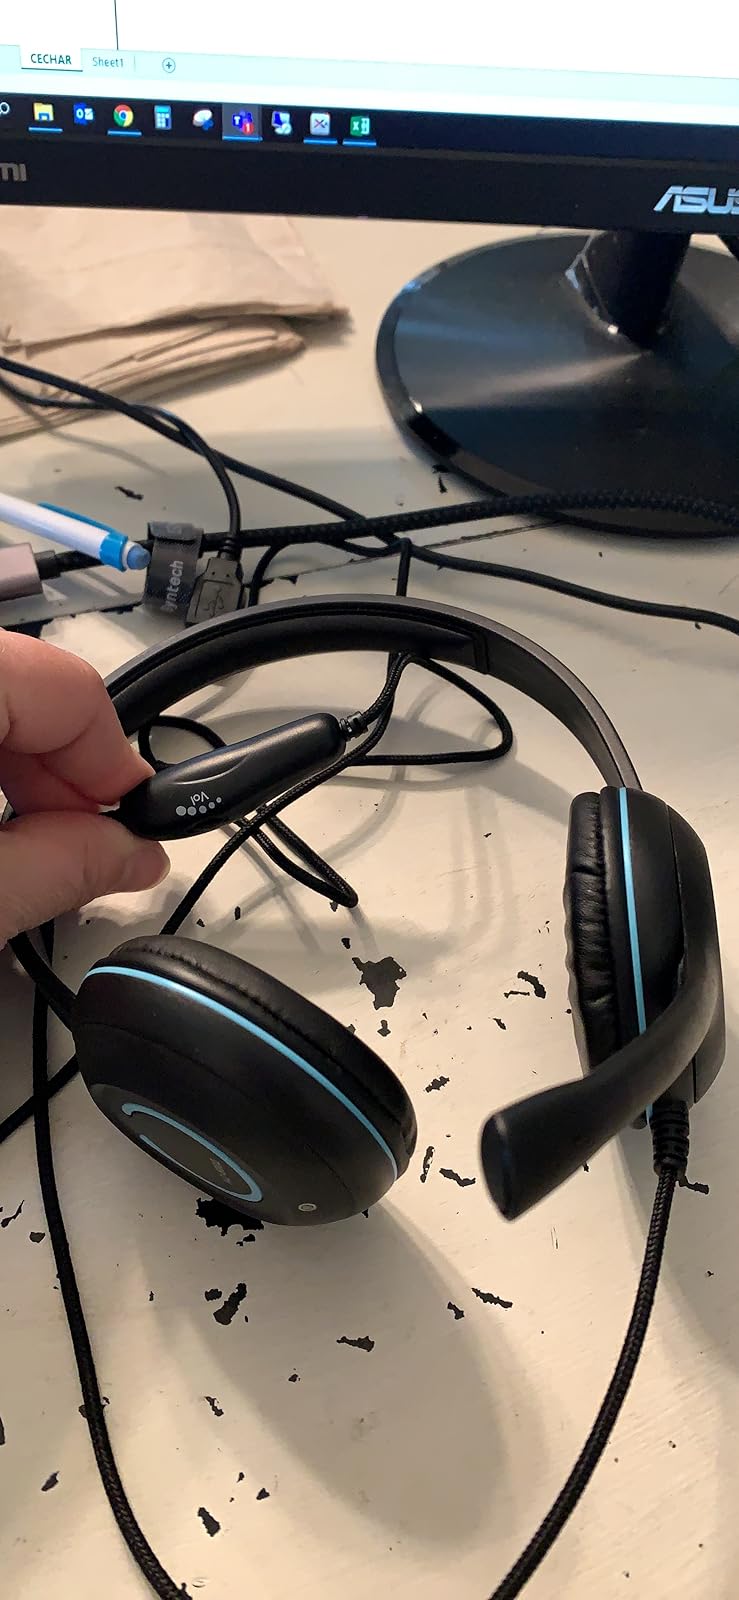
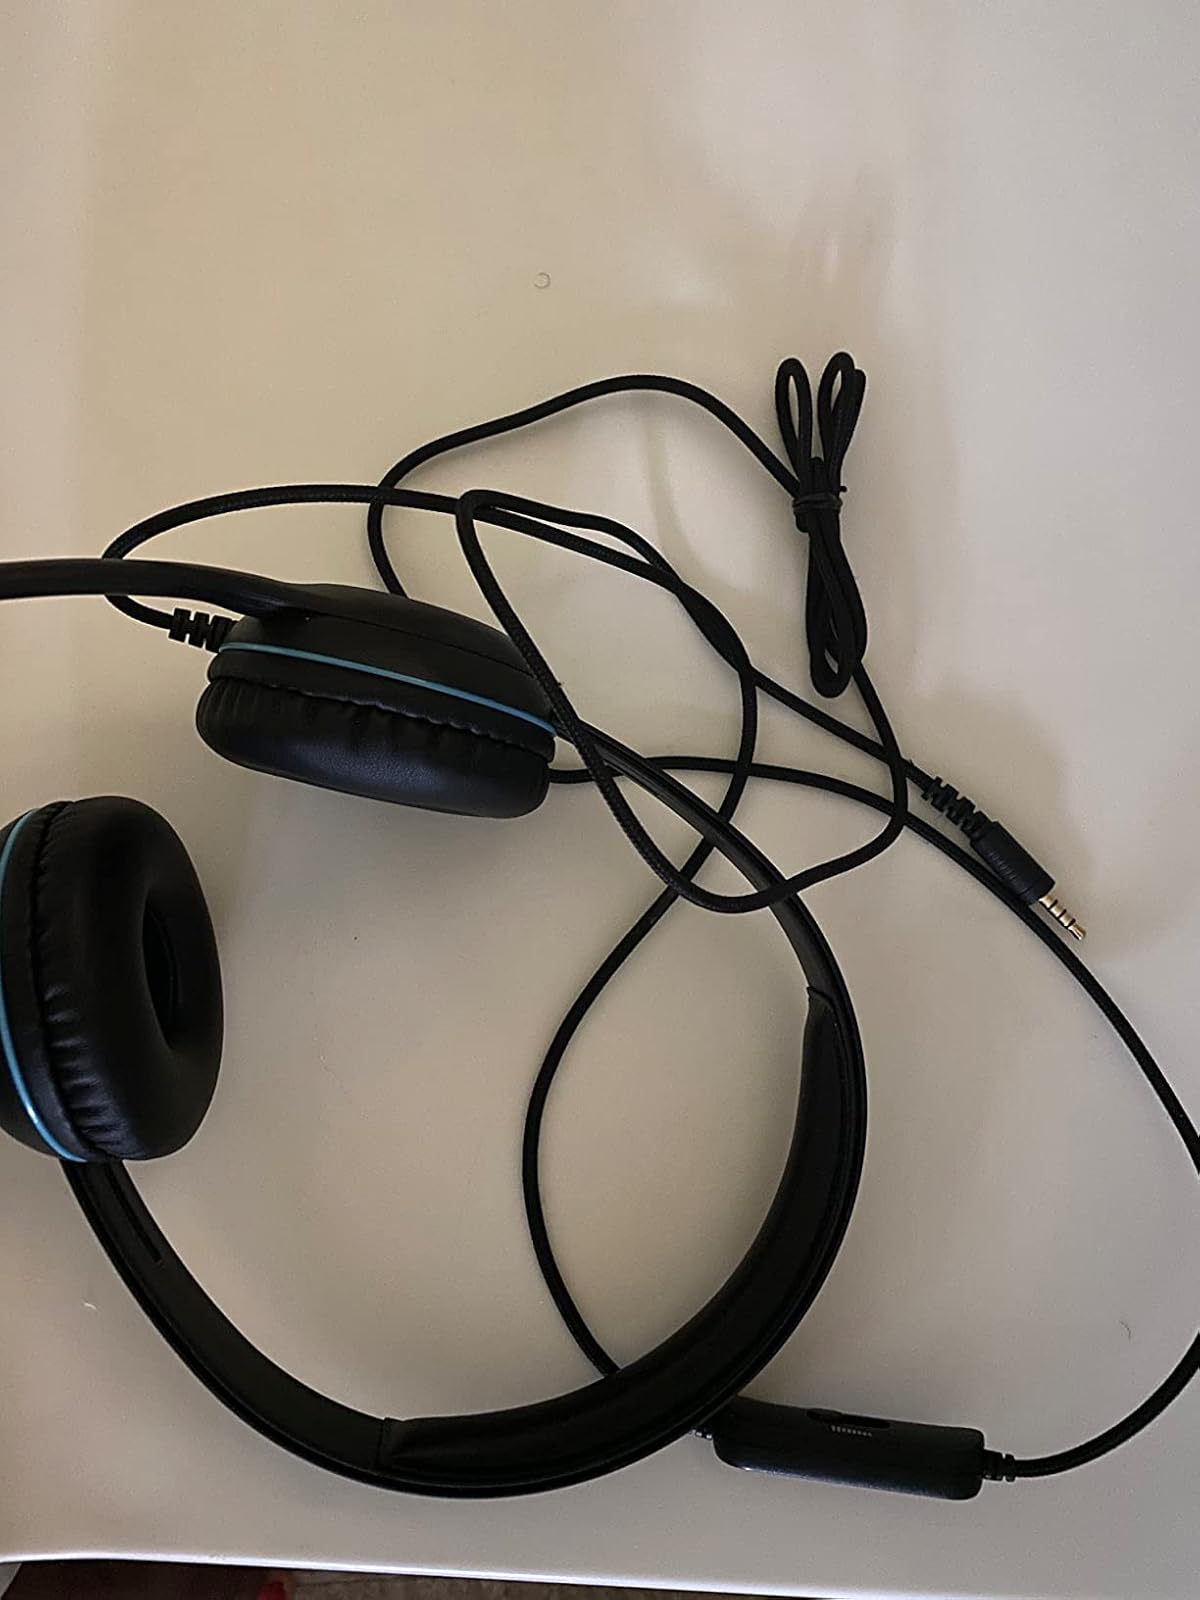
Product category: headphones
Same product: yes